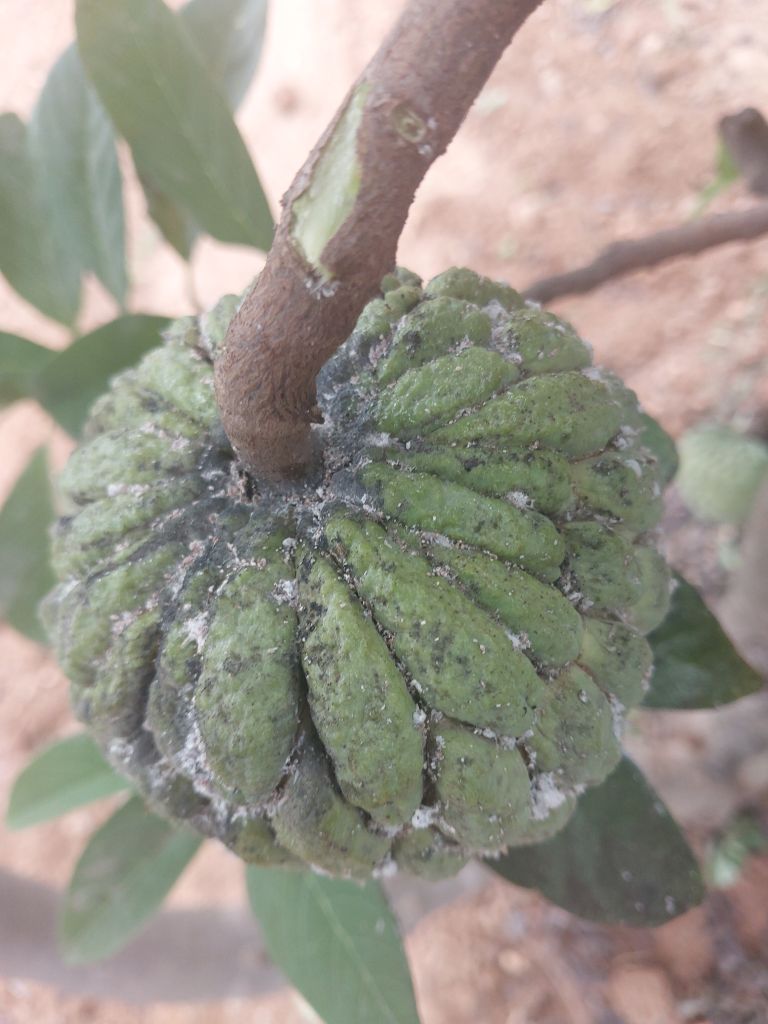
Disease label: Blank Canker